1982 Commonwealth Games

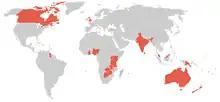
Countries and places which competed at the 1982 games

Forty-six Commonwealth nations and territories took part in the 1982 Commonwealth Games. A total of 1,583 athletes and 571 officials participated in the event. The Griffith University student dormitories in the adjoining Nathan Campus were used as athletes' villages.